9th Bomb Squadron

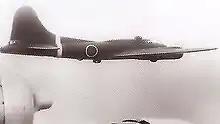
Captured Boeing B-17E Fortress 41-2471 formerly of 7th Bomb Group after being repaired by Japanese

On 15 February when the British surrendered at Singapore, the Japanese pincers closed on Java. A fleet of 41 transports originating at Jolo in the Philippines were heading straight down the Makassar Strait and, after a single stop at Balikpapan, moved out across the Java Sea. A second fleet, even larger, was coming down out of the China Sea around the western curve of Borneo against Batavia and Western Java. The men on the bomber fields in Java received the news of Singapore's surrender as forewarning of their own defeat. Attacks were flown against the fleets heading towards Java, but the Joint Army-Navy Assessment Commission credited the Army airplanes of all Allied Air forces in the theater with no more than three minesweepers, four passenger or cargo vessels, and one converted salvage vessel sunk, and a part in the sinking of two other cargo vessels.